Jesus' authority questioned

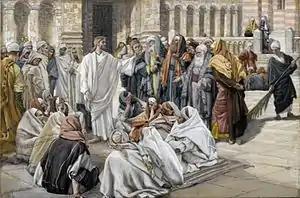
James Tissot - The Pharisees Question Jesus (Les pharisiens questionnent Jésus) - Brooklyn Museum

The authority of Jesus is questioned whilst he is teaching in the Temple in Jerusalem, as reported in all three synoptic gospels: , and .